Kings County, Nova Scotia

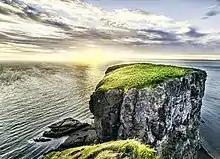
Cape Split

The majority of the land area of county is governed by the Municipal Council of the Municipality of the County of Kings, though the county also includes three incorporated towns, Wolfville, Kentville, and Berwick, with their own independent municipal governments. In addition to municipal governments there are two First Nations reserves under